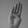
ASL letter: B